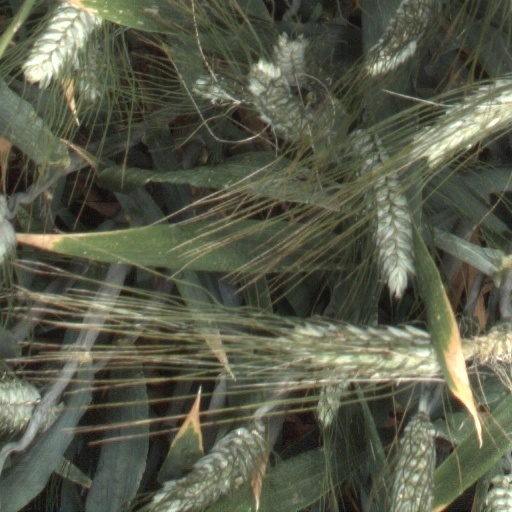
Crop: wheat